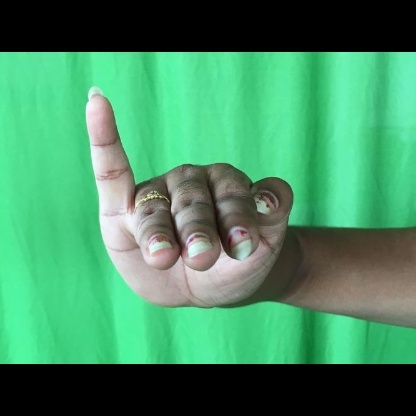
Mudra: Hamsapaksha